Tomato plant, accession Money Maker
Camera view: bottom (45 deg); turntable rotation: 180 degrees
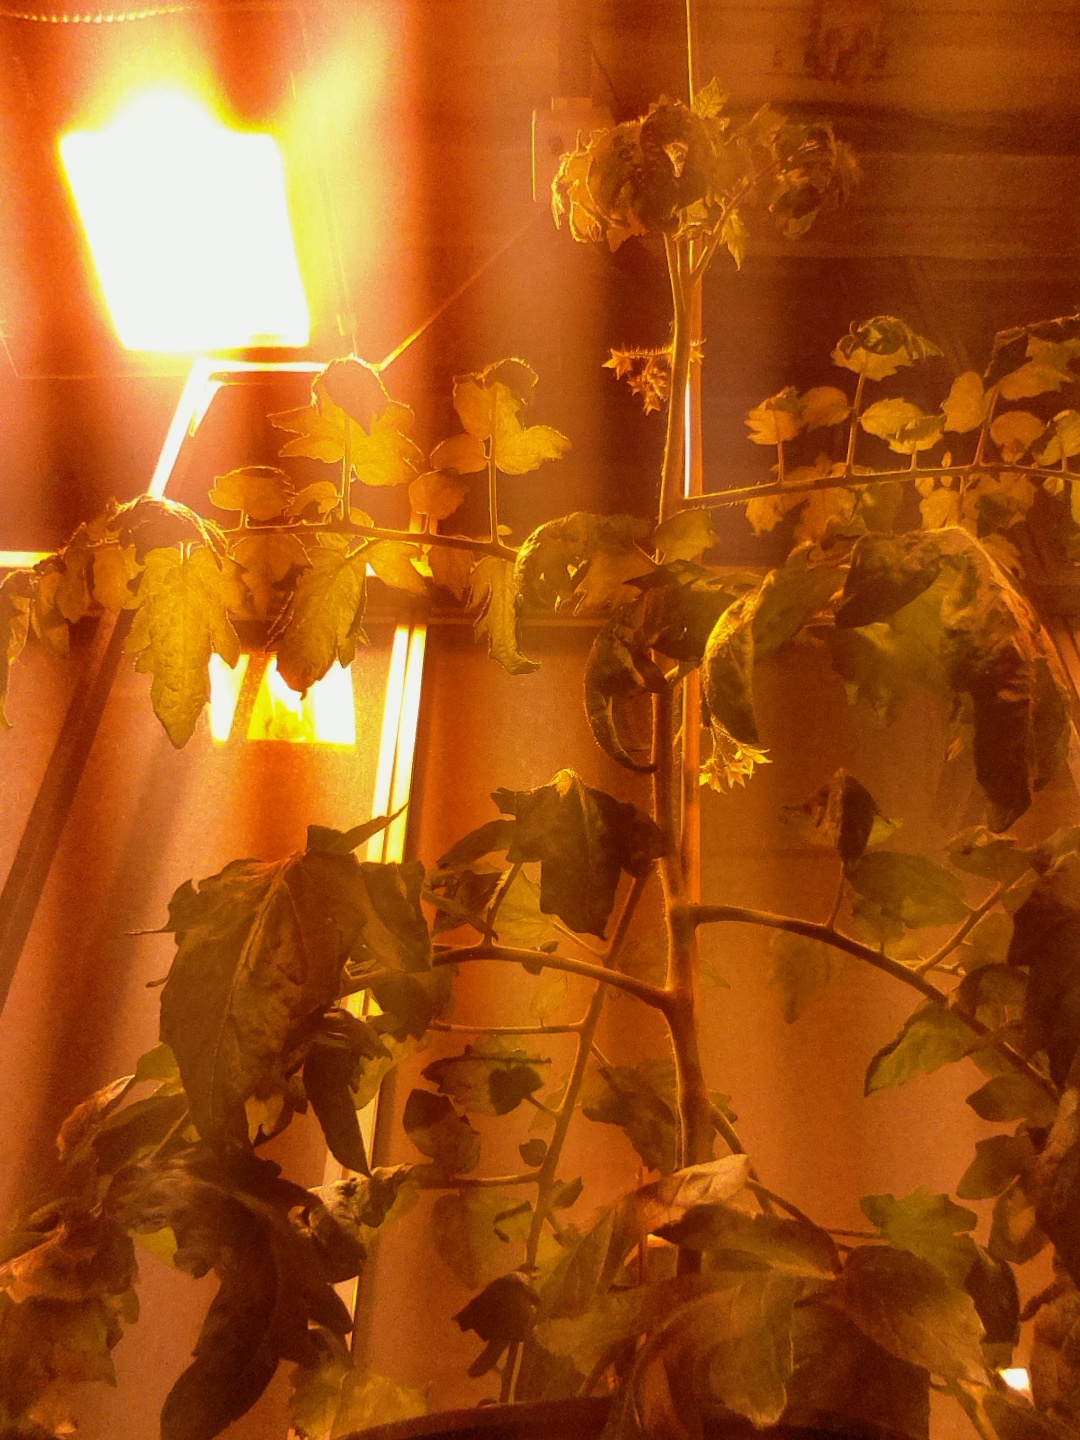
BBCH growth stage 66: Full flowering, 60%-70% of flowers open, more petals falling